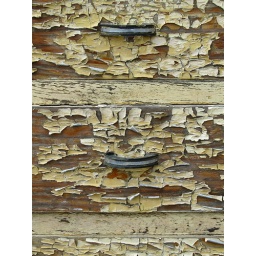
Old file drawer cabinet w/ peeling paint. Seen outside The Country Crafter Antique Store in St. Francis, KS.